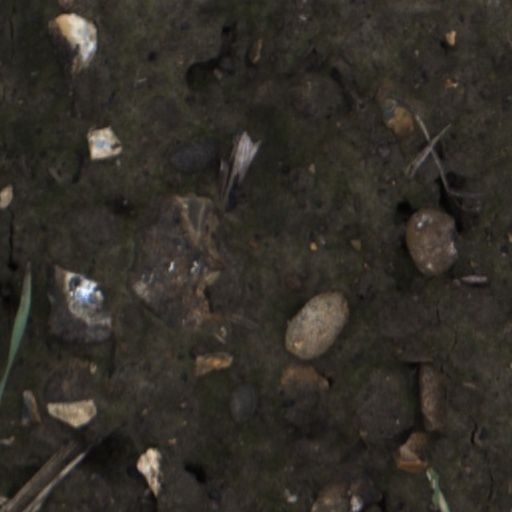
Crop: wheat